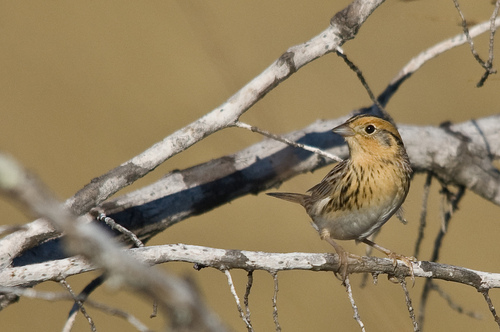
the bird has a black eyering and a short bill.
this is a bird with a grey belly and a yellow breast and head.
this little bird has a golden yellow color over most of its body with little black streaks throughout.
this little bird has a white belly, brown breast, and black crown.
a small gray beaked bird with a tan throat and breast and white belly.
a small, tan colored bird with a white belly and a short beak.
this bird has a black crown and light brown breast and nape.
this is a small light brown bird with brown streaks down its sides and a pointed beak.
this bird has a light brown throat and and face.
the small bird has black eyerings and orange head,belly and throat.
Species: Le Conte Sparrow